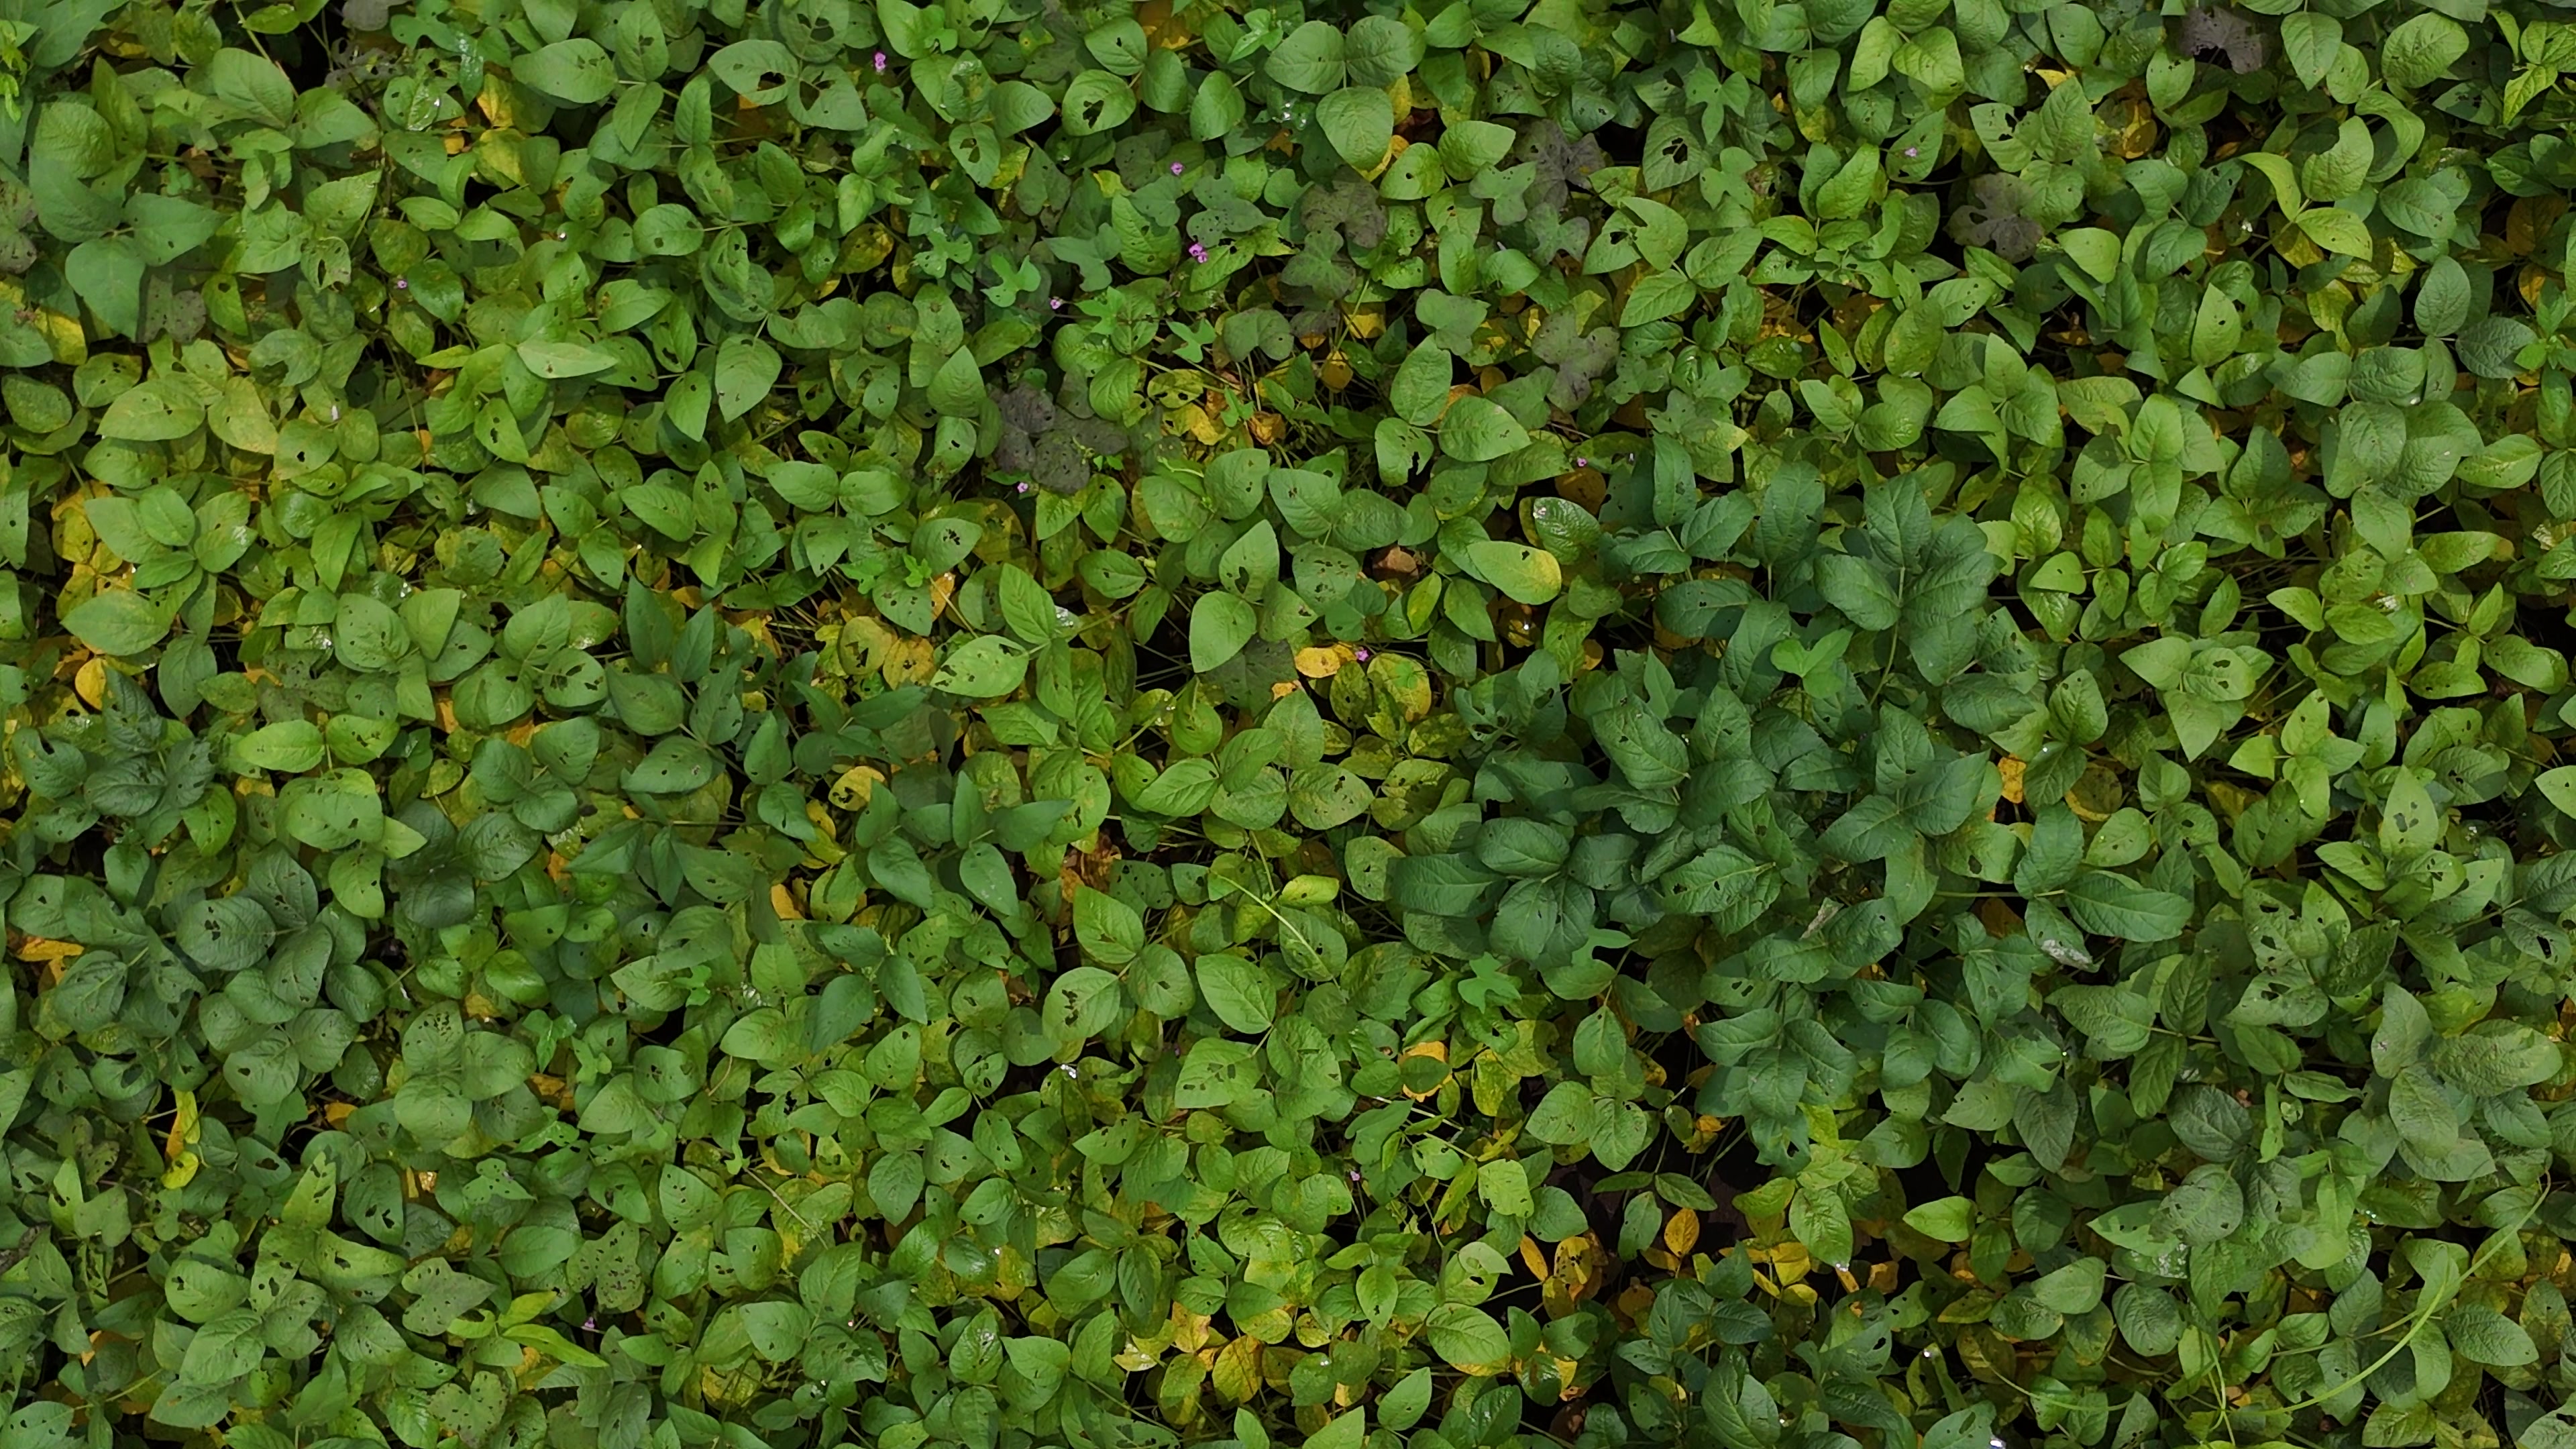
Label: Mosaic